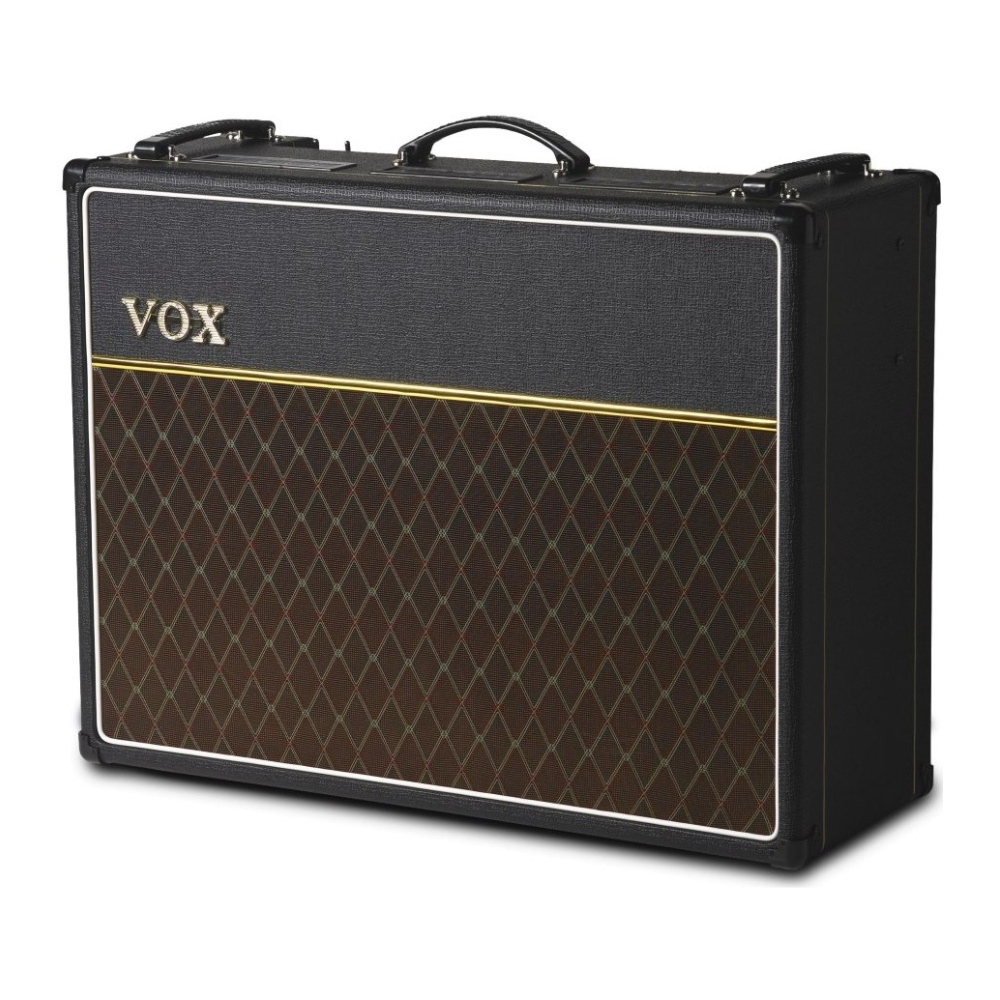
Vox AC30C2 forsterkari
Brand: Vox
Vox rørforsterkarar eru nakrir av teimum mest innspældu í Rock'n'Roll søguni. 30w kombinatión við 2 kanalum, vanligt og Top-boost. Rør: 3 x 12AX7 og 4 x EL84 Tremolo og reverb 2 x 12" Celestion G12M Greenback hátalarar Vekt: 32,2 kg Mát: 702 x 265 x 556 mm
Category: Arts & Entertainment > Hobbies & Creative Arts > Musical Instrument & Orchestra Accessories > Musical Instrument Amplifiers